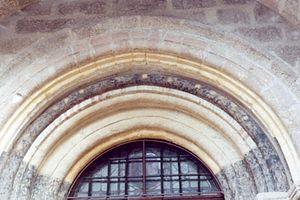
voussures polychromes du tympan de l'église de Dunières auteur
Dunières est une commune française située à l'est du Velay, dans le département de la Haute-Loire en région Auvergne-Rhône-Alpes.